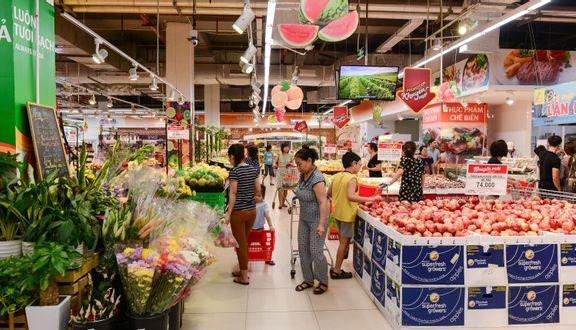
có nhiều người xuất hiện ở khu vực rau củ quả của siêu thị